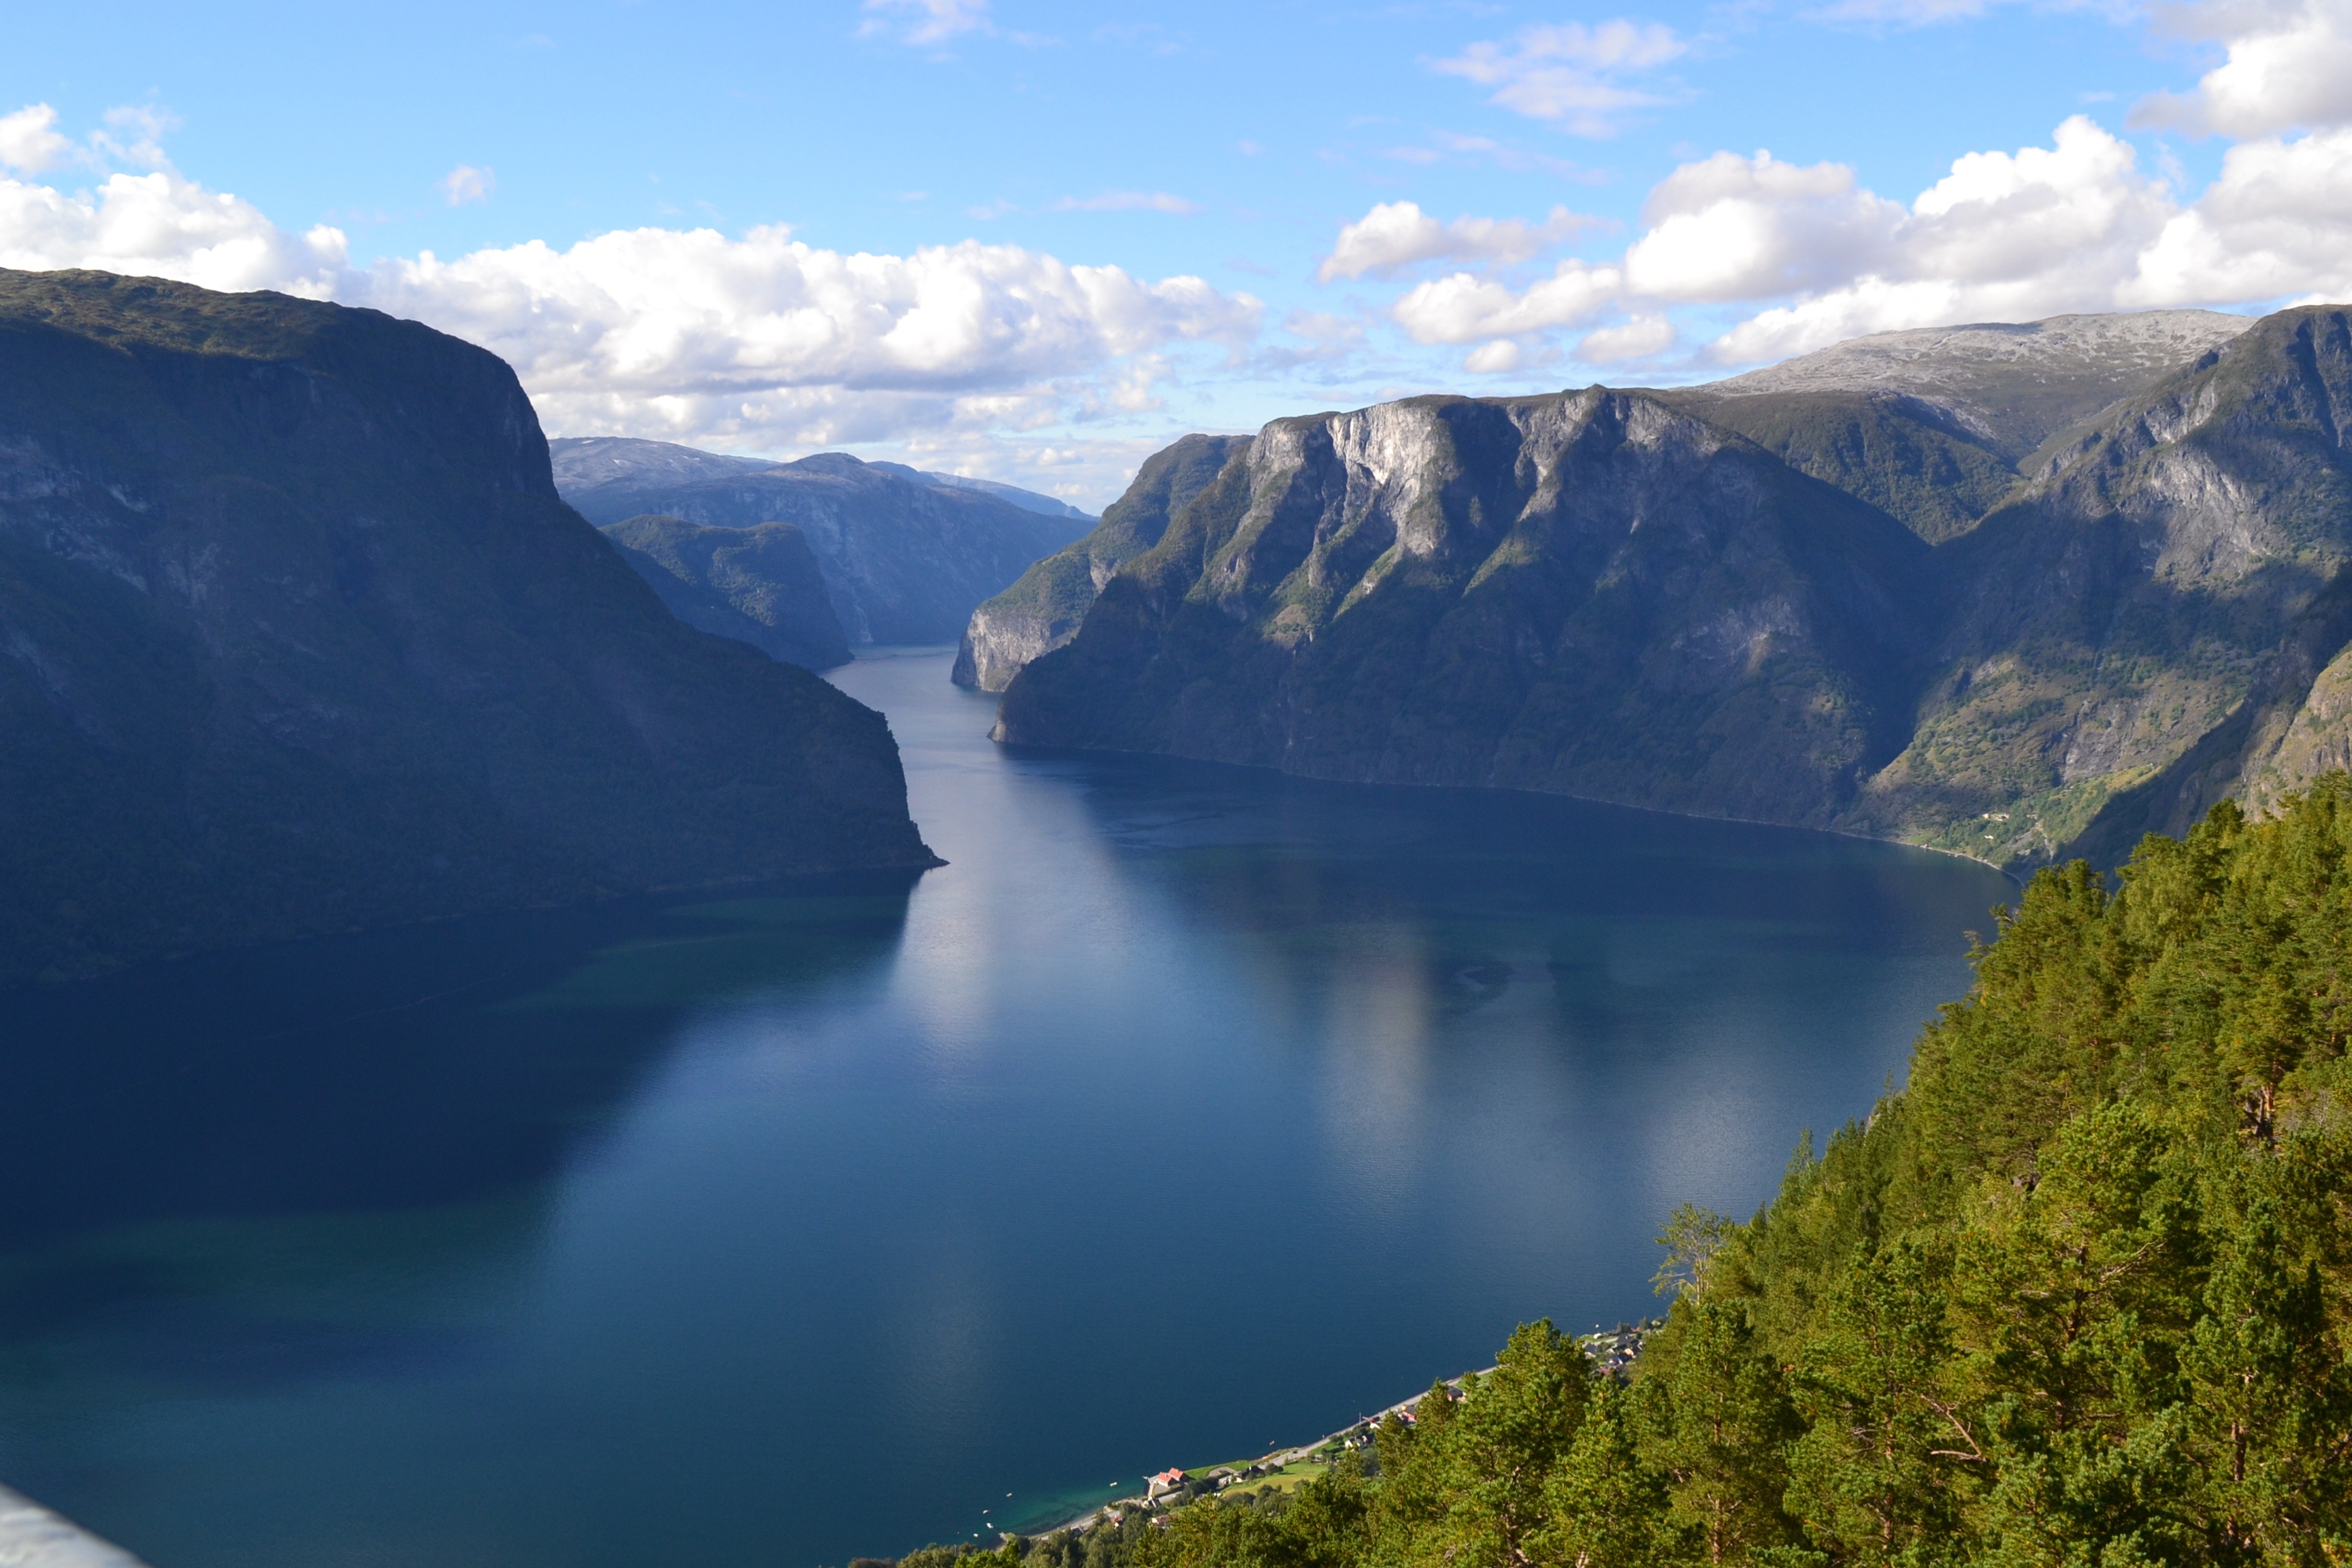
landscape, water, nature, rock, mountain, lake, view, mountain range, reflection, high, glacier, blue, fjord, reservoir, alps, fell, top, loch, crater lake, the coast, landform, geographical feature, mountainous landforms, glacial landform